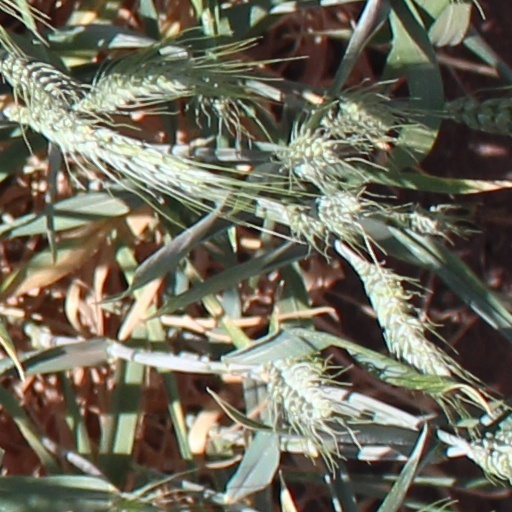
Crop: wheat